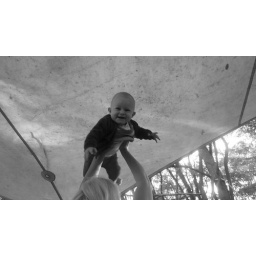
Niko flying high in the sky